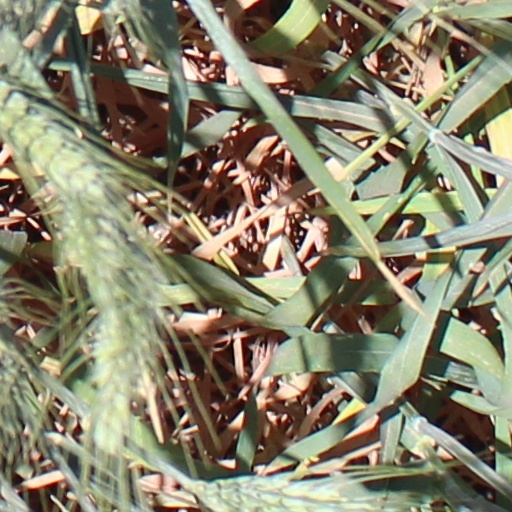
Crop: wheat